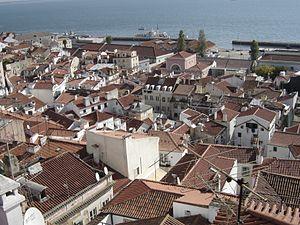
Alfama est le plus ancien et un des plus typiques quartiers de la ville de Lisbonne. Il inclut les anciennes freguesias de São Miguel, Santo Estêvão et São Vicente de Fora et une partie de deux rues de l'ancienne Freguesia da Sé, la Rua do Barão et la Rua São João da Praça. Son nom dérive de l'arabe « alf maa » qui signifie « sources d'eau chaude». Depuis novembre 2012, à la suite d'une réorganisation territoriale, le quartier se trouve situé dans la nouvelle freguesia de Santa Maria Maior.